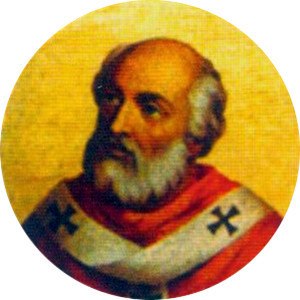
Paverækken / 1. årtusinde / 9. århundrede
Dette er en liste over paver, den romersk-katolske kirkes overhoved. Paverækken strækker sig tilbage til apostlen Peter.